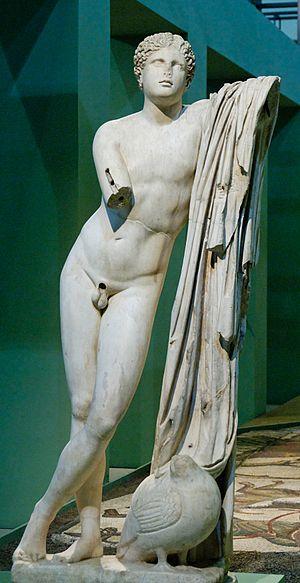
Dans la mythologie grecque, Pothos, fils d'Aphrodite et de Cronos, ou de Zéphyr et d'Iris, personnifie avec son frère Éros, auquel il est souvent assimilé, le Désir amoureux.